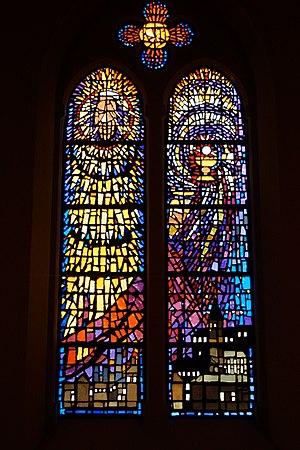
Vitrail du choeur de l'église Sainte Madeleine des Charpennes à Villeurbanne
L'église Sainte-Madeleine est un édifice religieux catholique français, situé à Villeurbanne, dans la métropole de Lyon.